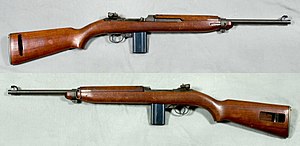
M1 Karabin
M1 Carbine
M1 karabin er en meget let halvautomatisk karabin, som var standardvåben for amerikanske soldater under anden verdenskrig, koreakrigen og vietnamkrigen.